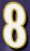
Number: 8